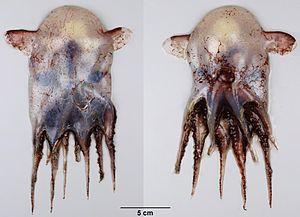
Les Grimpoteuthis forment un genre d'octopodes appartenant à la famille des Opisthoteuthidae, au sein du sous-ordre des Cirrina ou cirrates.